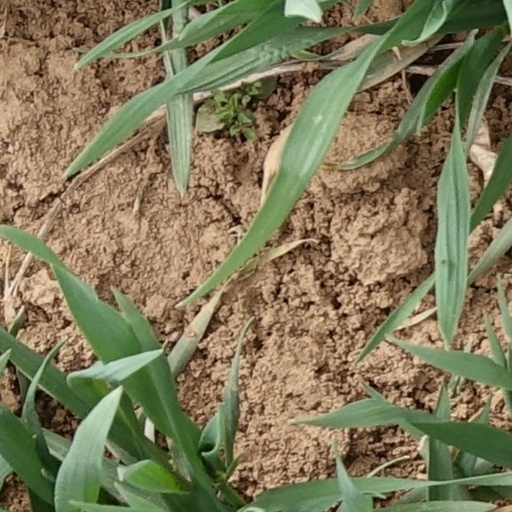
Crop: wheat